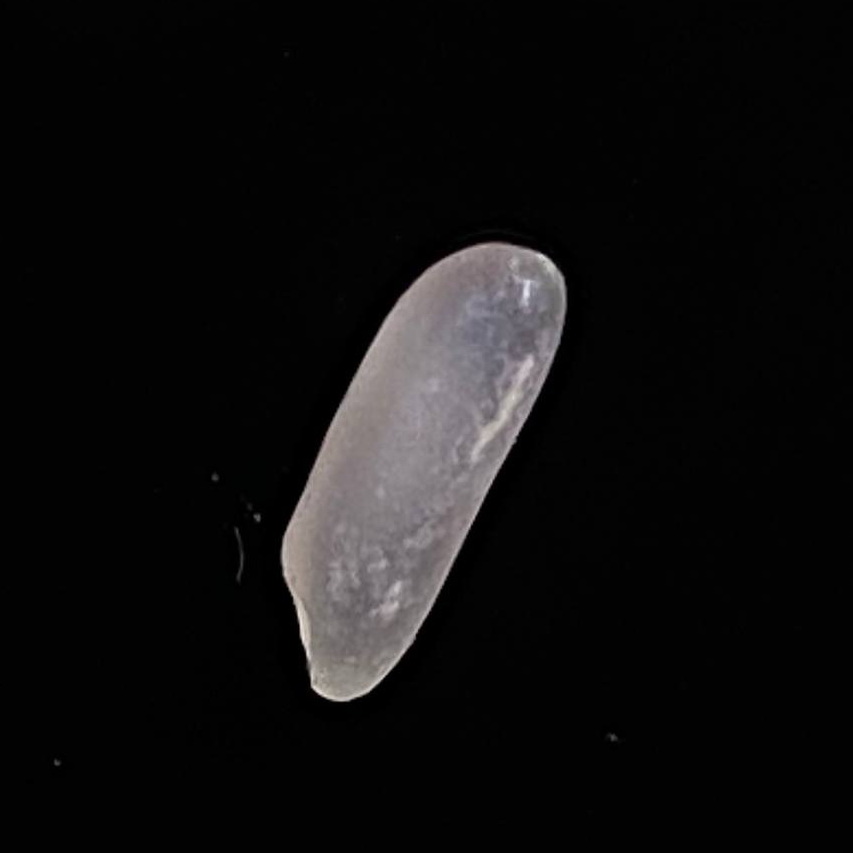
Rice variety: BR29